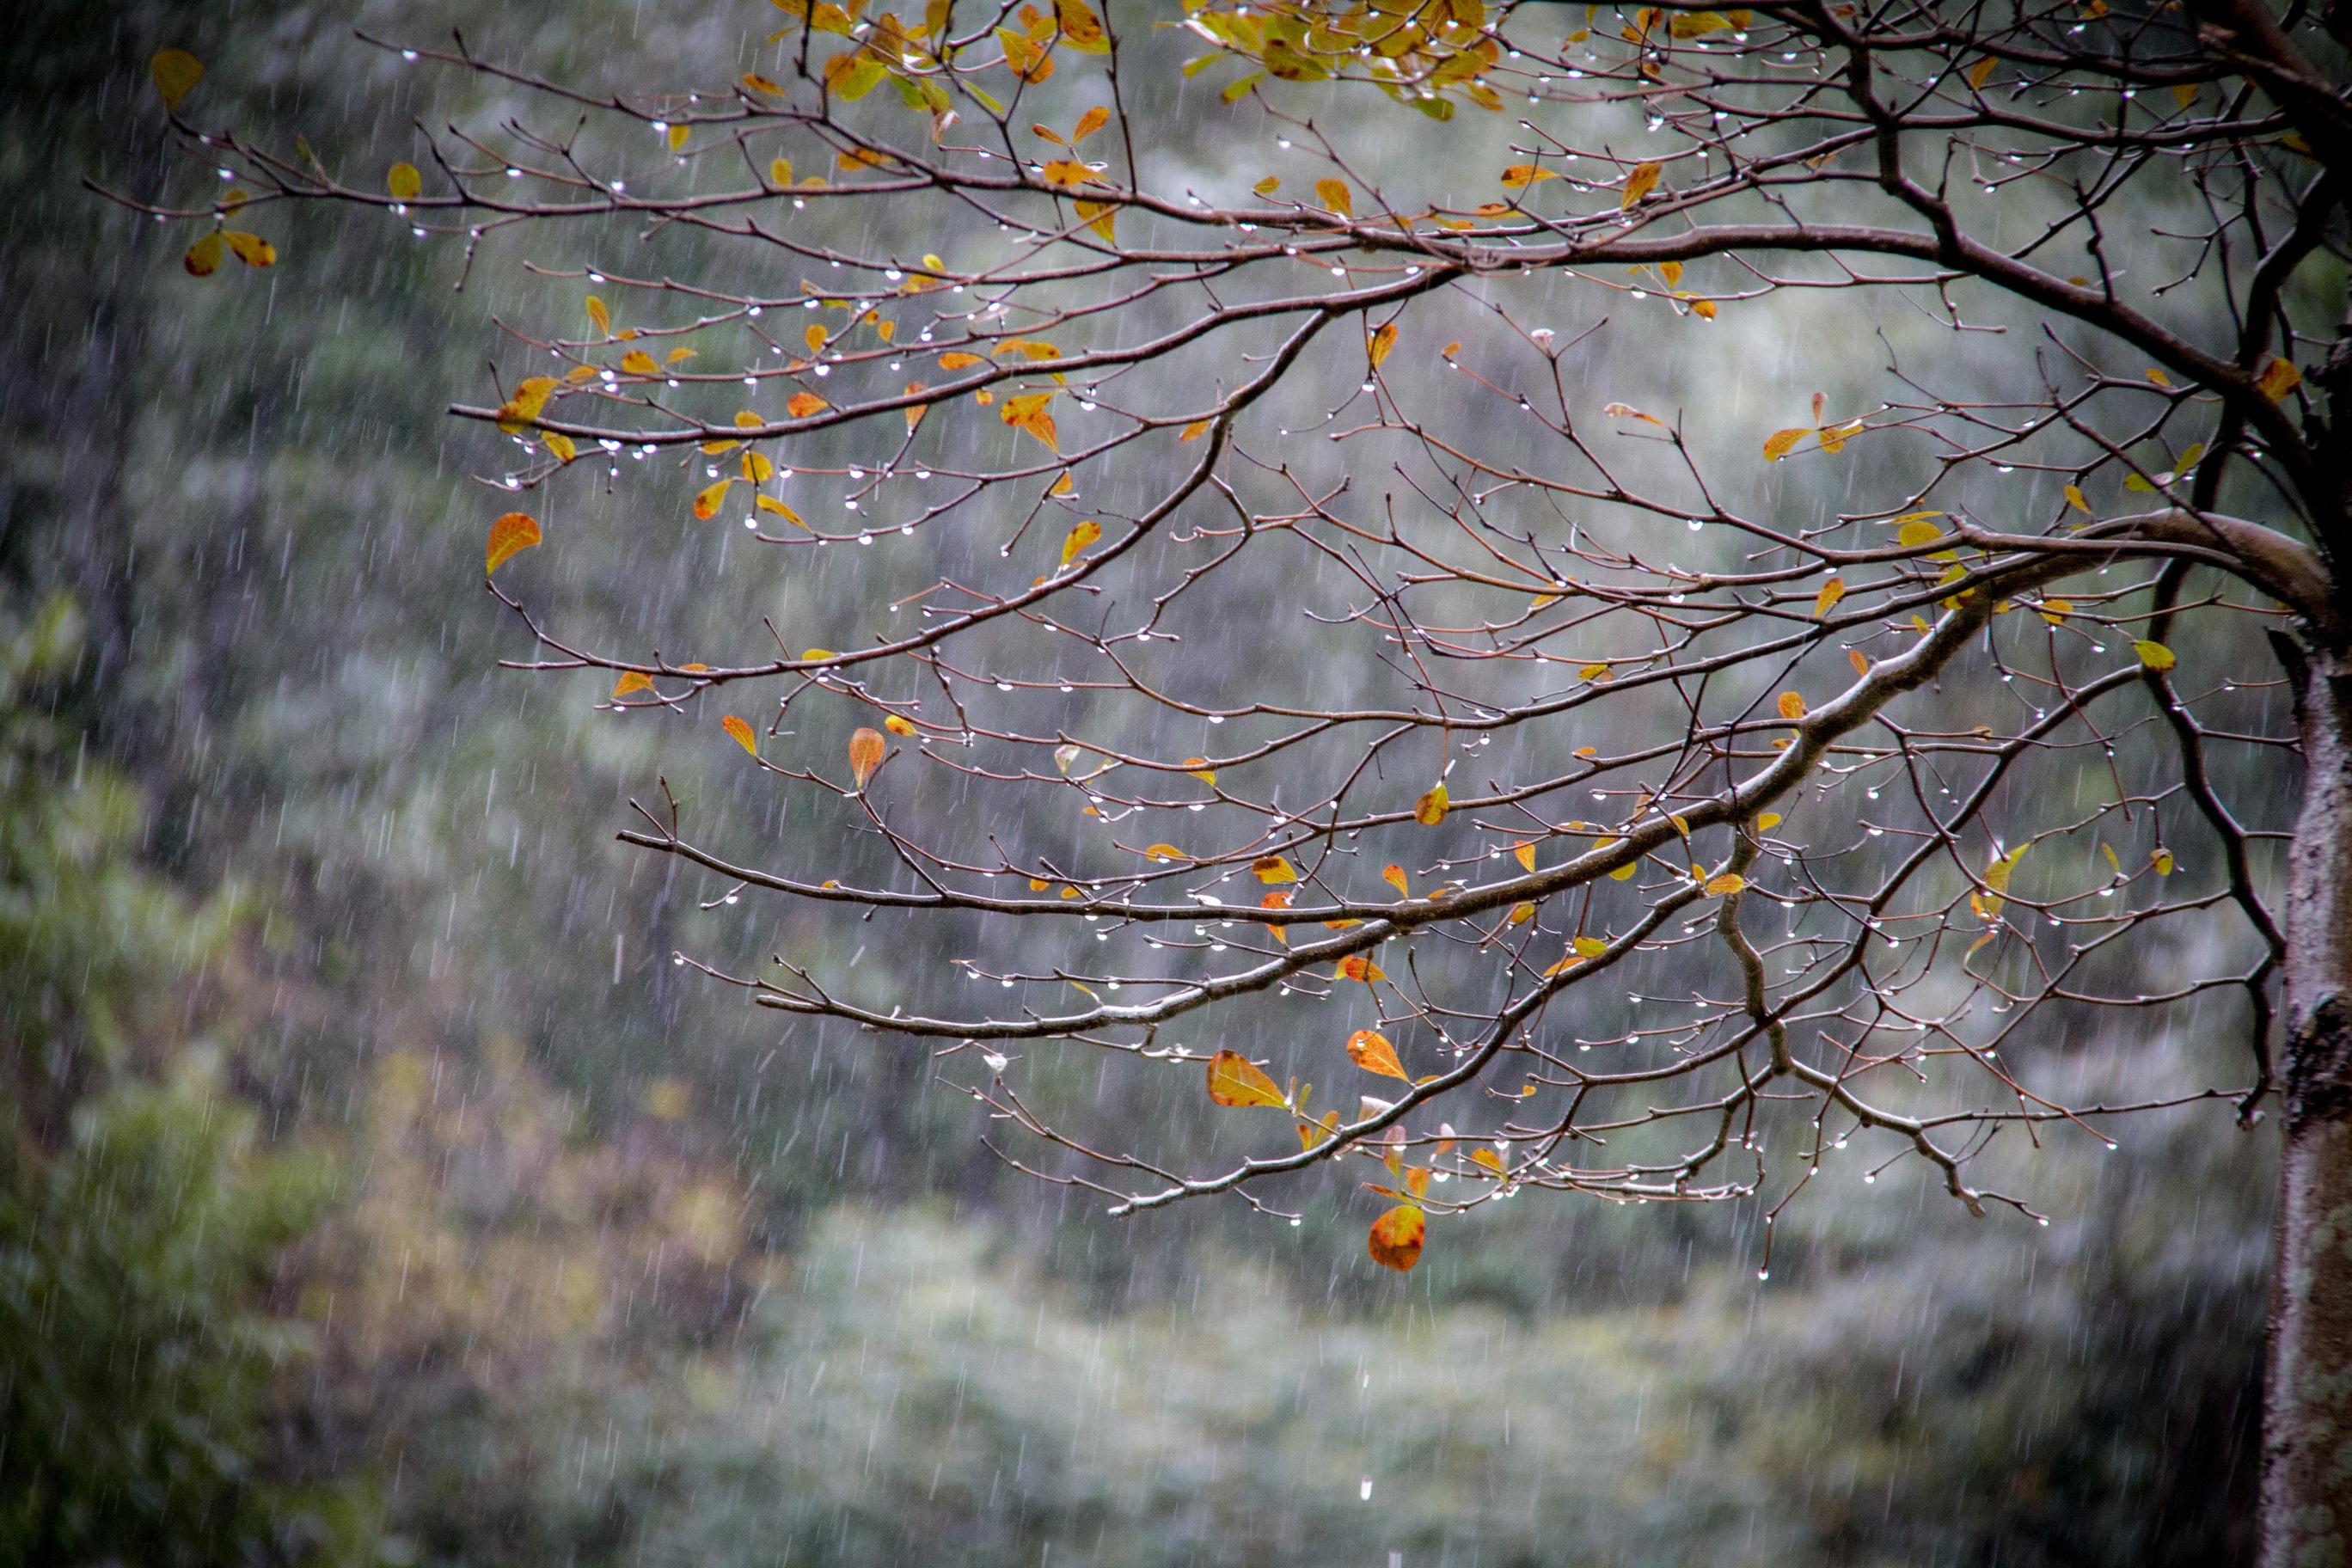
tree, nature, forest, branch, winter, plant, sunlight, leaf, flower, reflection, autumn, flora, season, deciduous, woodland, habitat, amitabha, woody plant, chinese tibetan celestial learned societies, o mass rotor fo